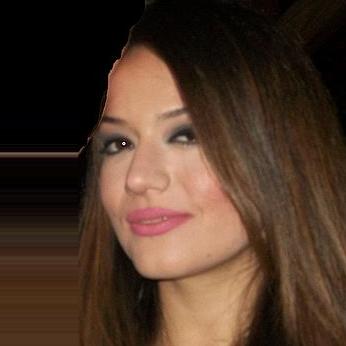
Age: 22